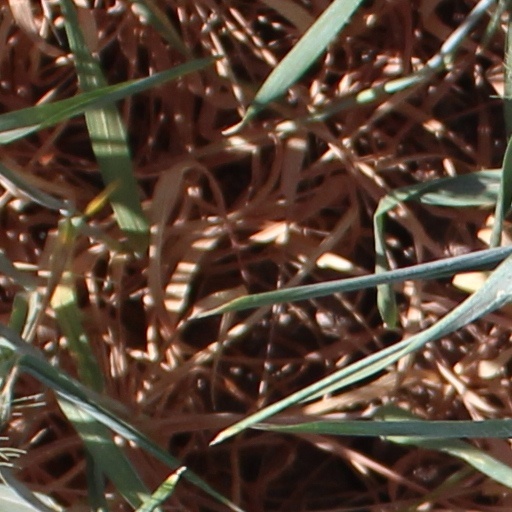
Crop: wheat